The Medicine Man (Dallin)

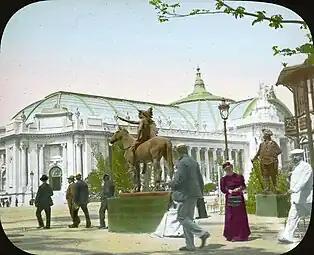
"The Medicine Man" at the Paris Exposition Universelle in 1900

Dallin's vocalized opposition to US policies surrounding treatment of Native Americans and his experience growing up in Utah also shaped his interest in Native American subjects.